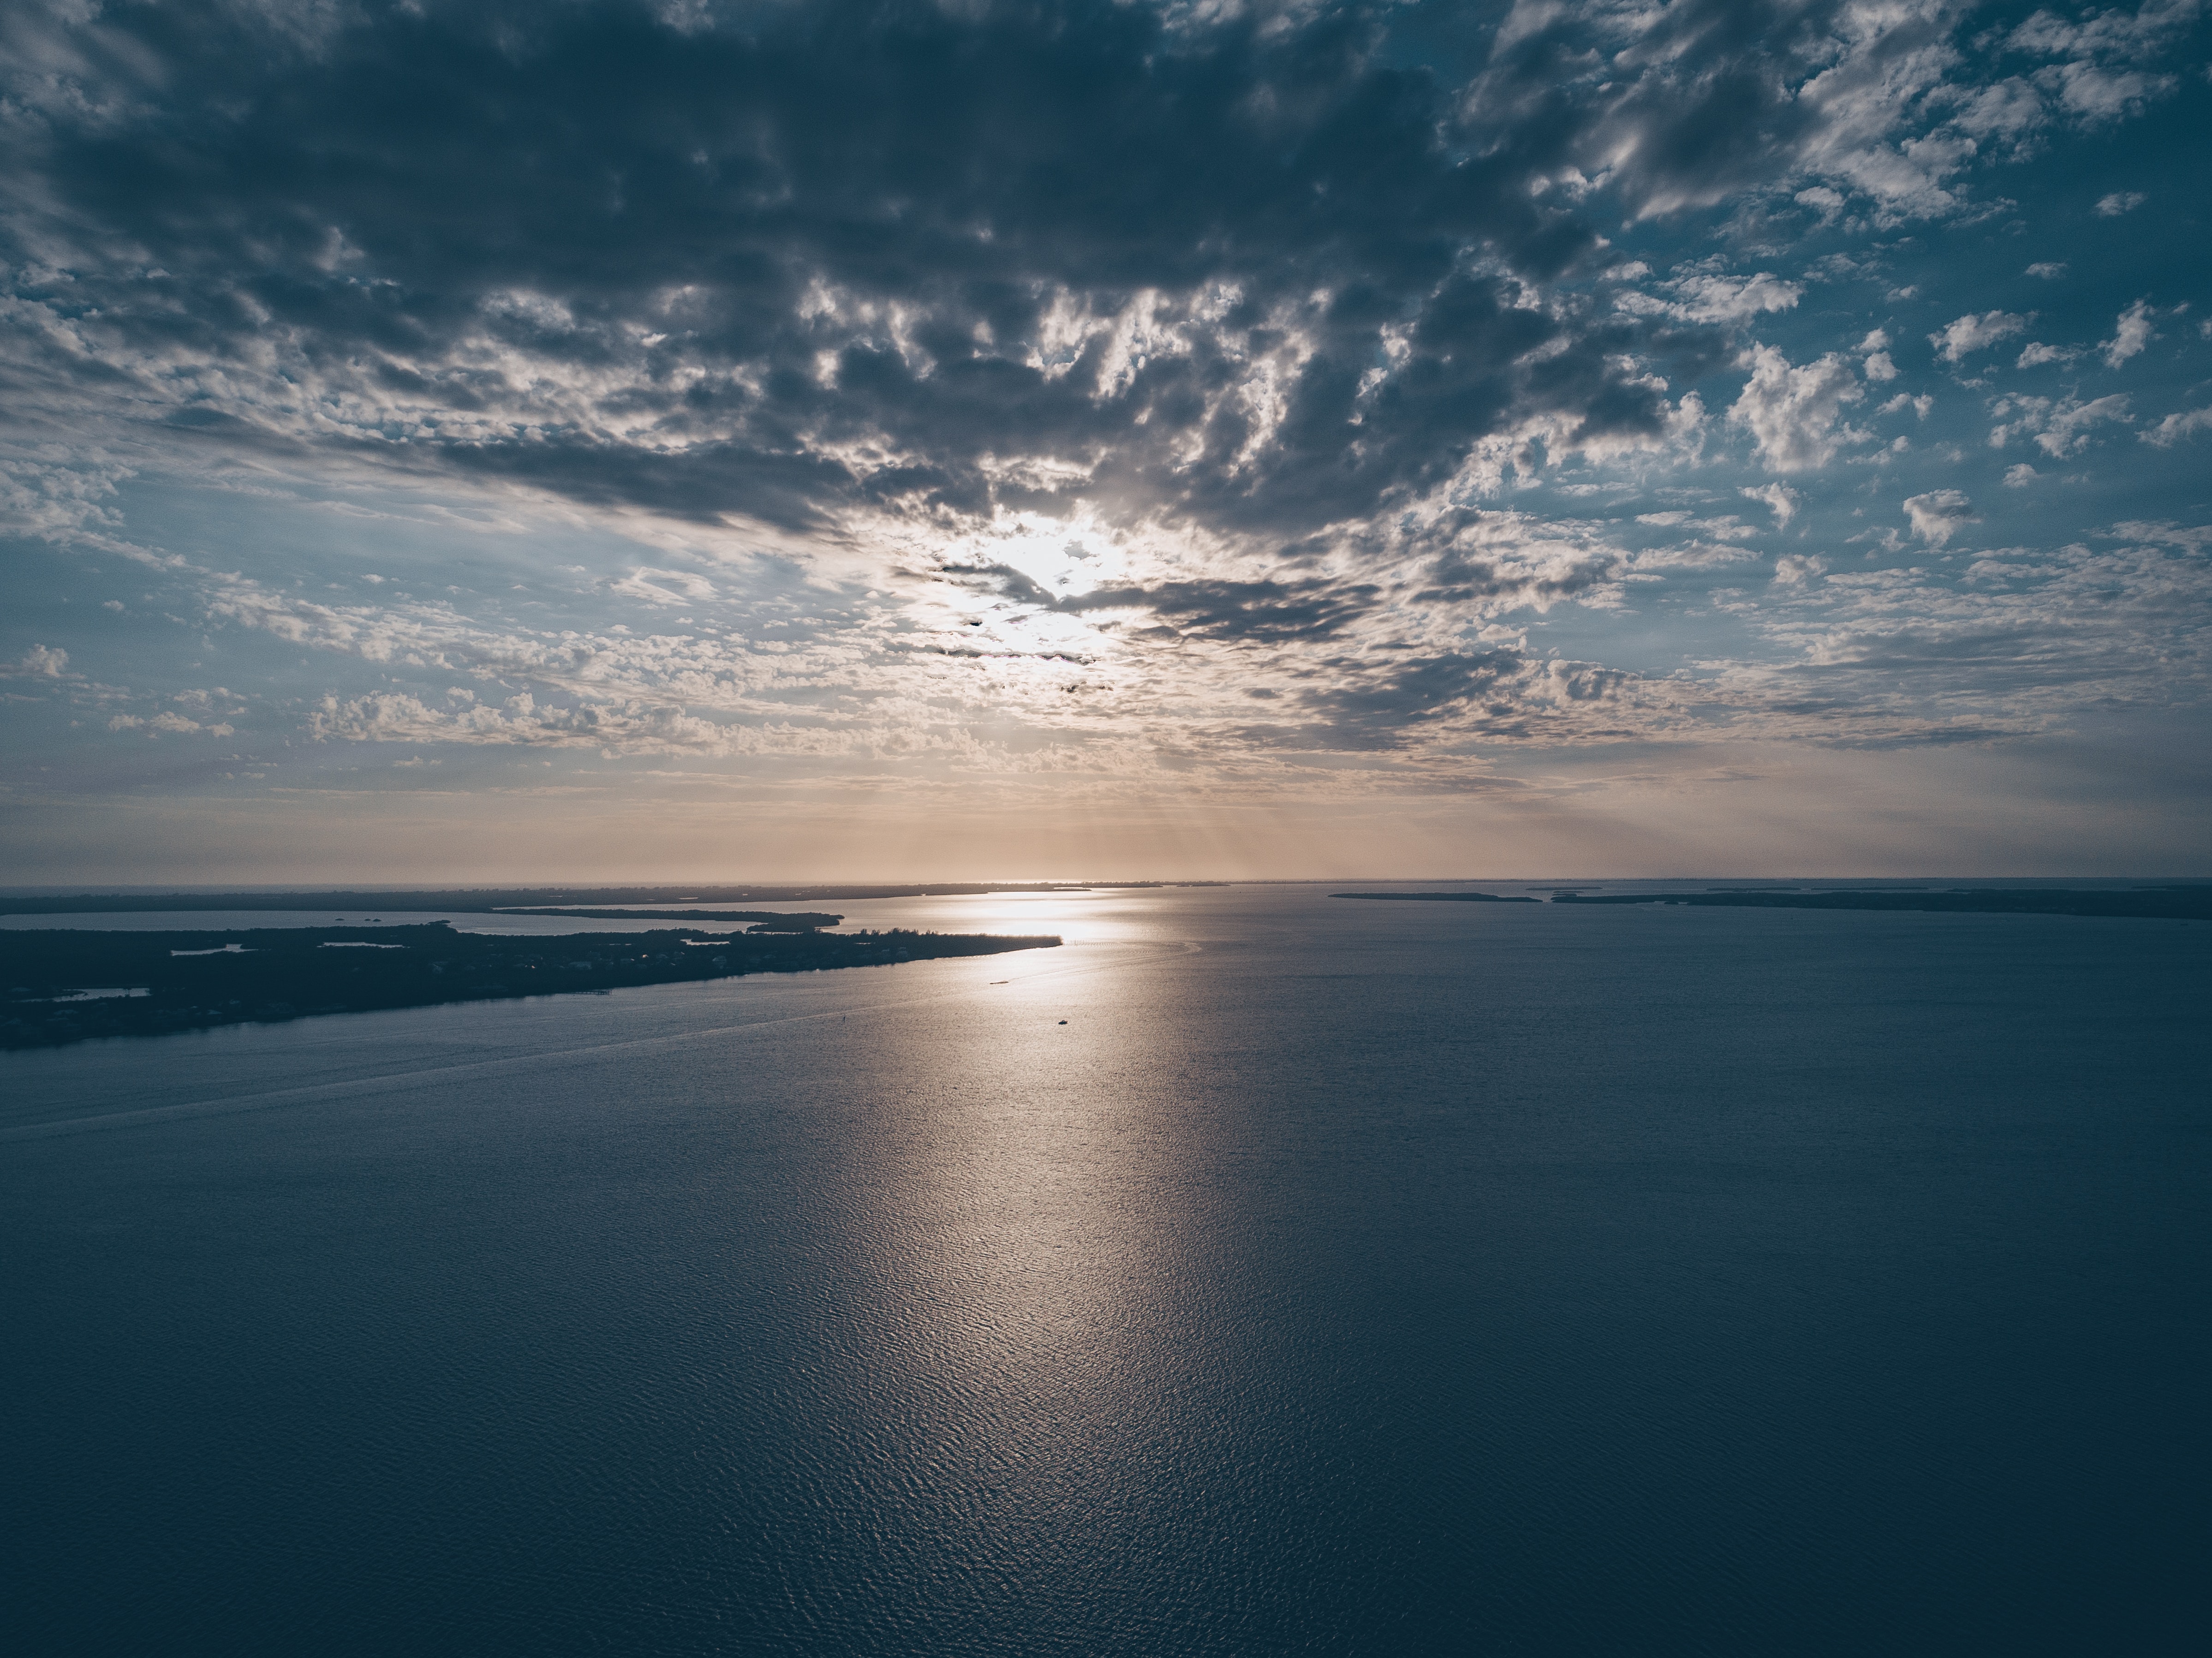
sky, horizon, body of water, blue, water, sea, cloud, ocean, reflection, water resources, daytime, calm, light, sound, atmosphere, morning, evening, coast, sunlight, sunset, waterway, shore, dusk, landscape, sunrise, dawn, coastal and oceanic landforms, meteorological phenomenon, lake, vacation, wave, channel, cumulus, night, afterglow, bay